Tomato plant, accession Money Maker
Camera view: tilt-top (135 deg); turntable rotation: 300 degrees
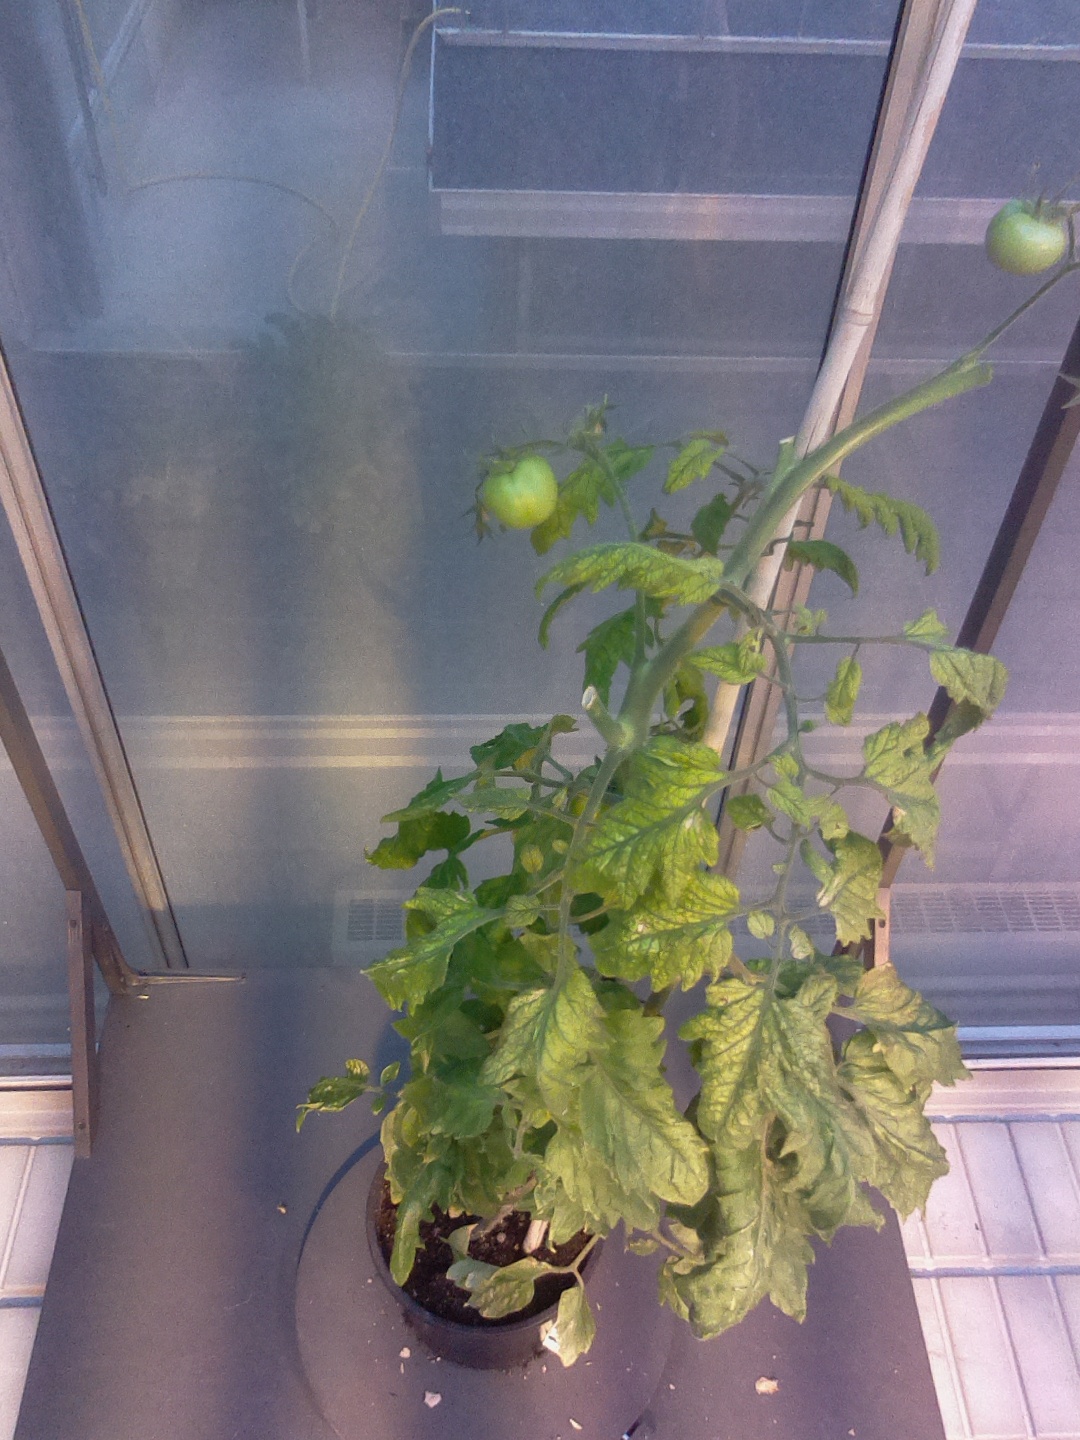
BBCH growth stage 79: 90% -100% of final fruit size